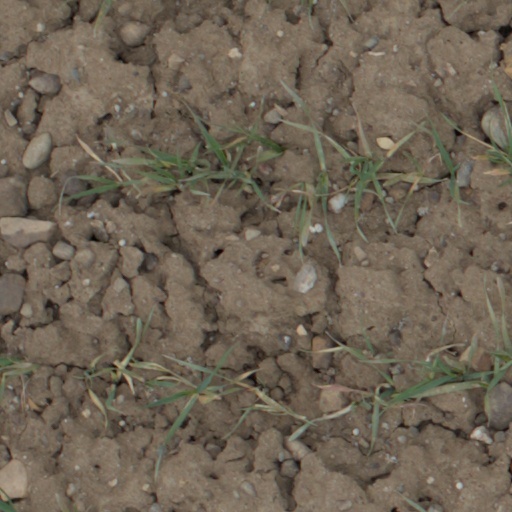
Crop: wheat